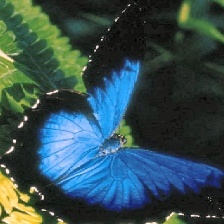
Species: ULYSES